Netherlands–United States relations

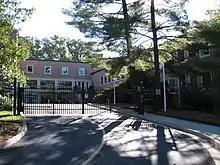
Embassy of the Netherlands, Washington, D.C.

The Netherlands was steadfastly neutral in the late 19th and early 20th century trading with everyone but avoiding alliances. In foreign affairs it build up its overseas empire especially in the Dutch East Indies (now Indonesia). Neutrality did not stop the German invasion of the Netherlands in 1940. The Dutch government in exile remained allied to the United States and Dutch troops fought side by side with American troops in various theaters including the Pacific and Europe. The Dutch Resistance supplied intelligence and cooperated with the American effort to liberate Europe at the command of Queen Wilhelmina.